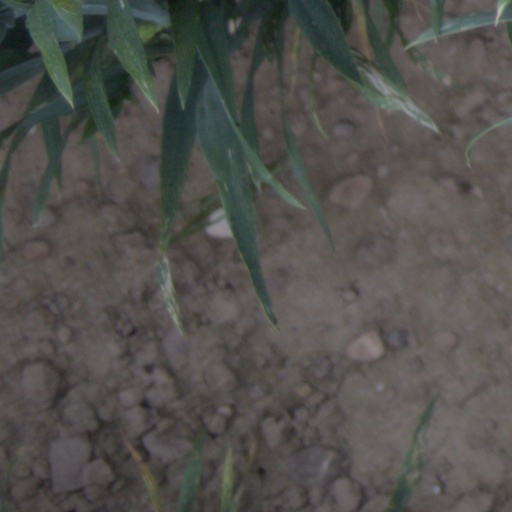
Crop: wheat